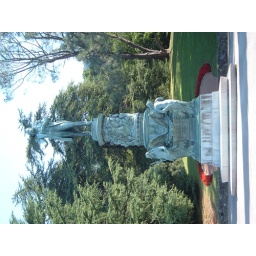
monument in gardens around Miramare castle